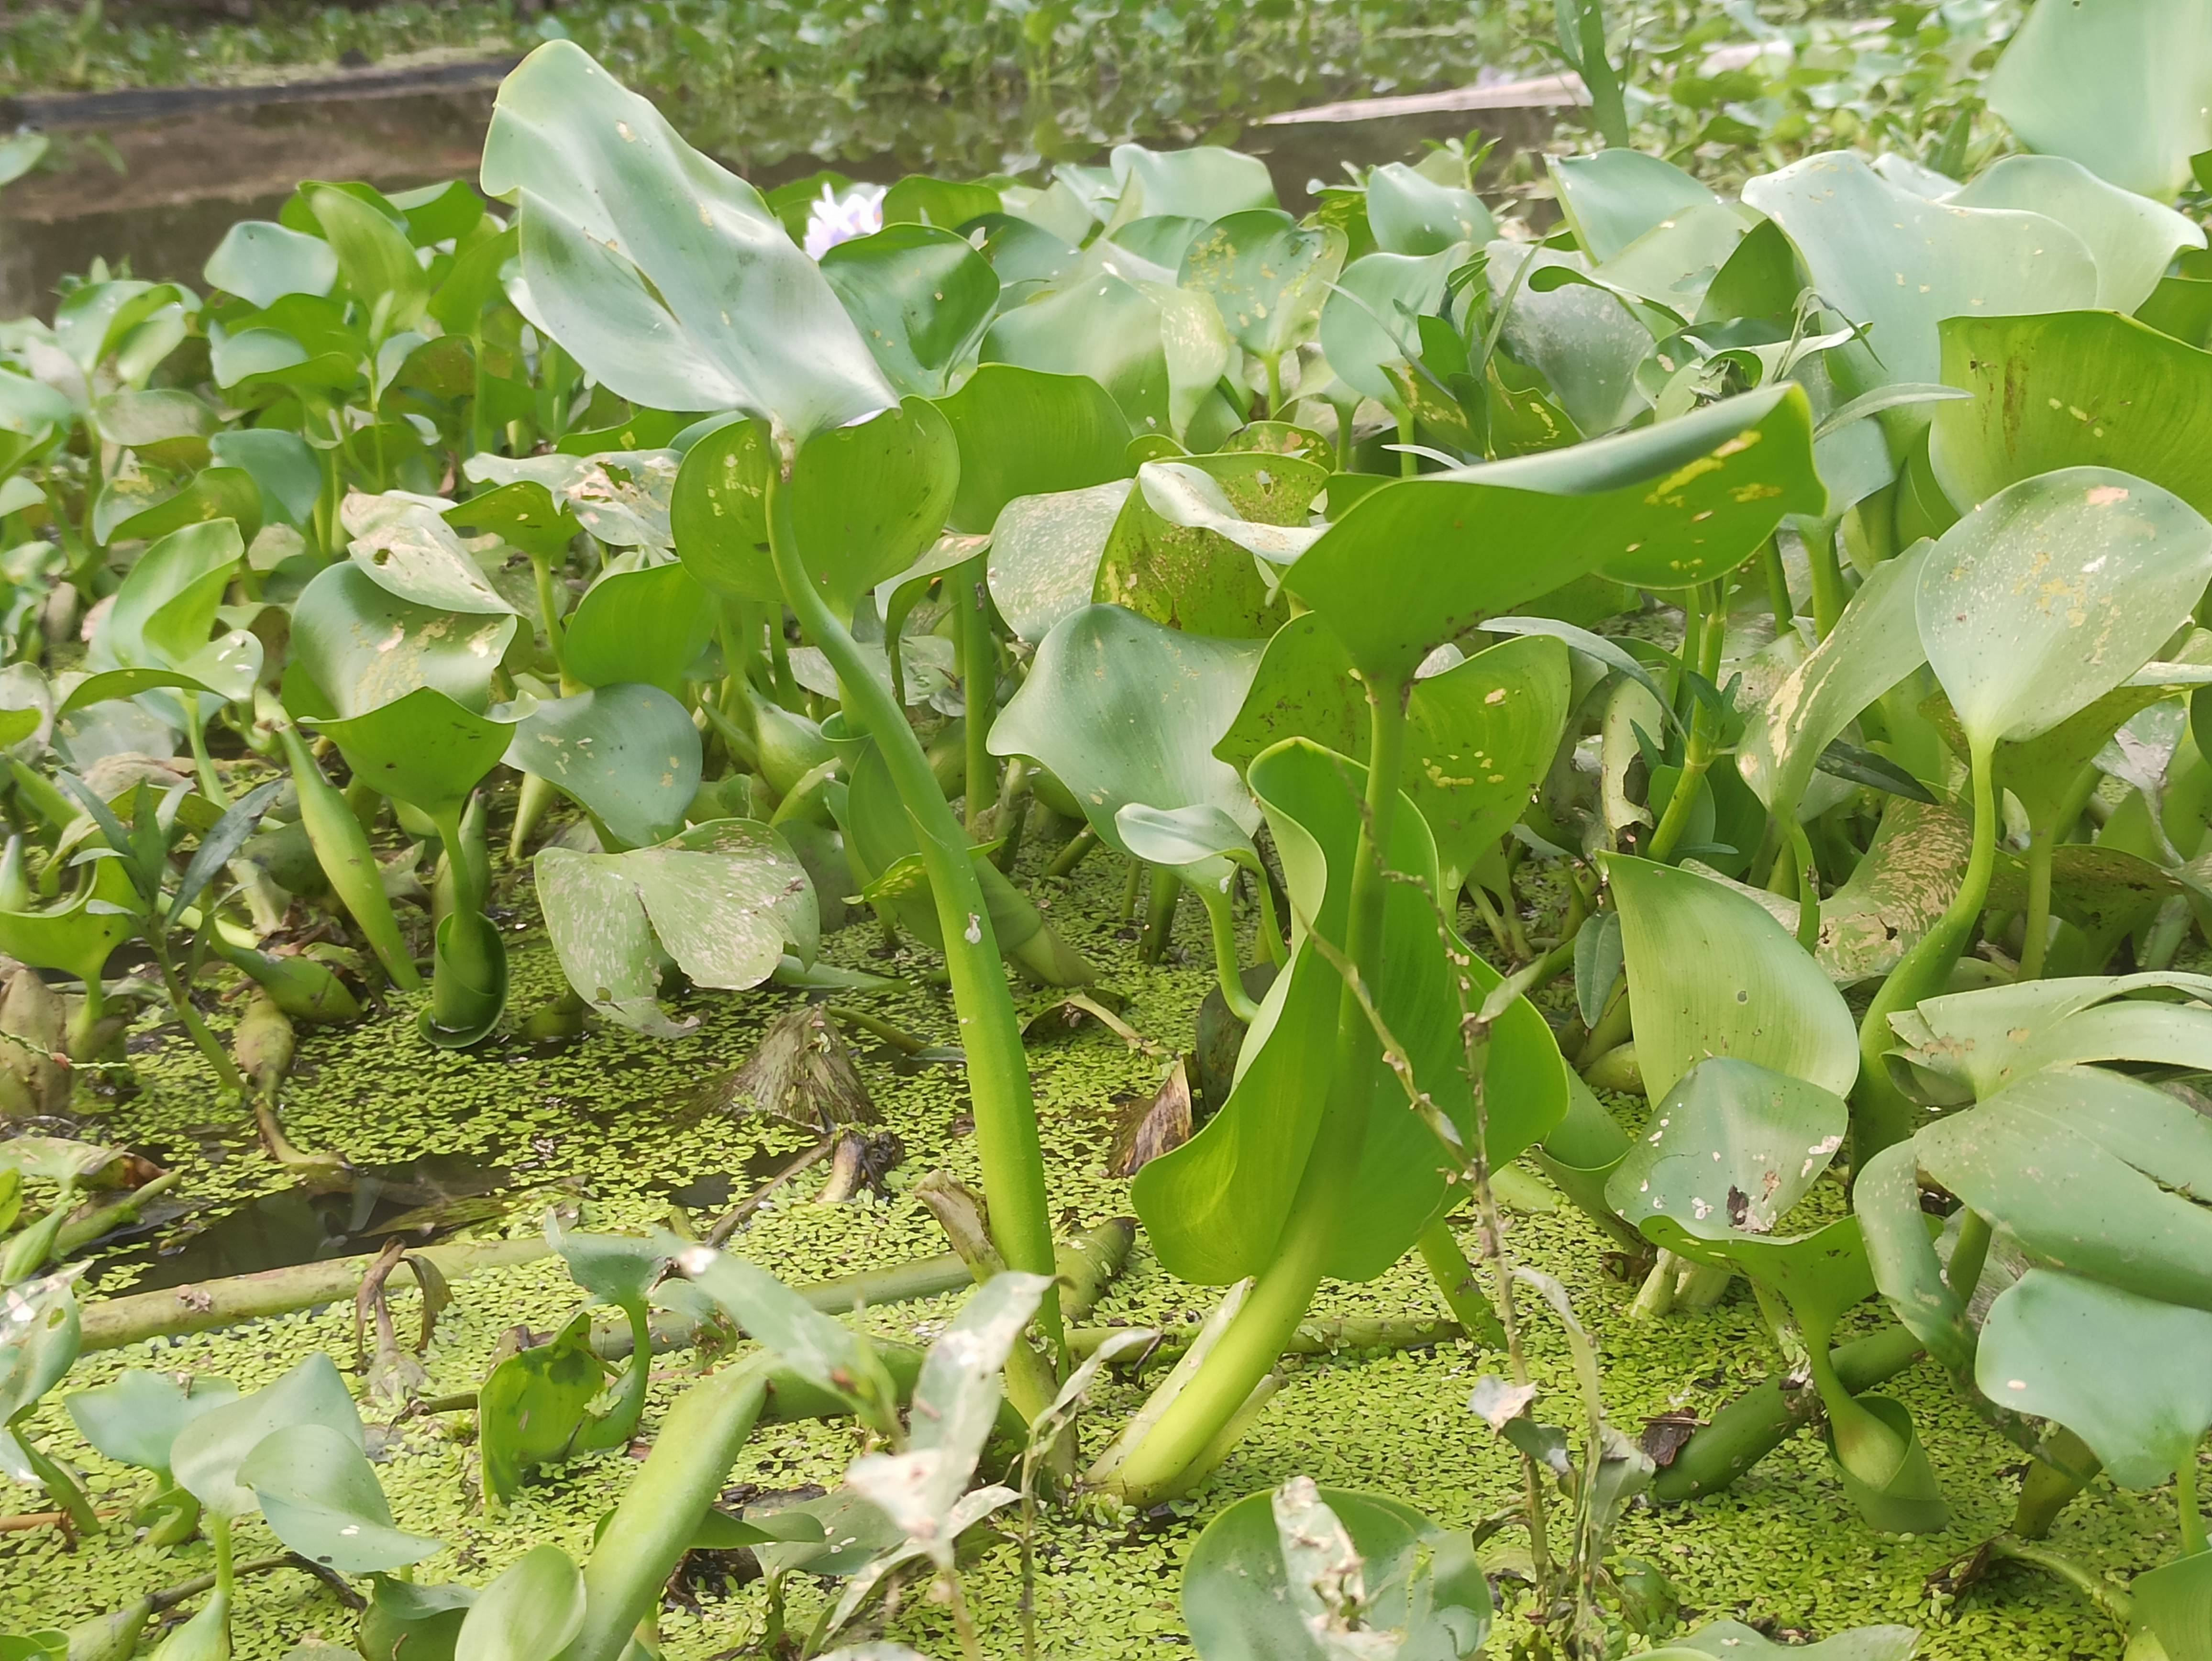
Species: Common Water Hyacinth (Eichornia crassipes)